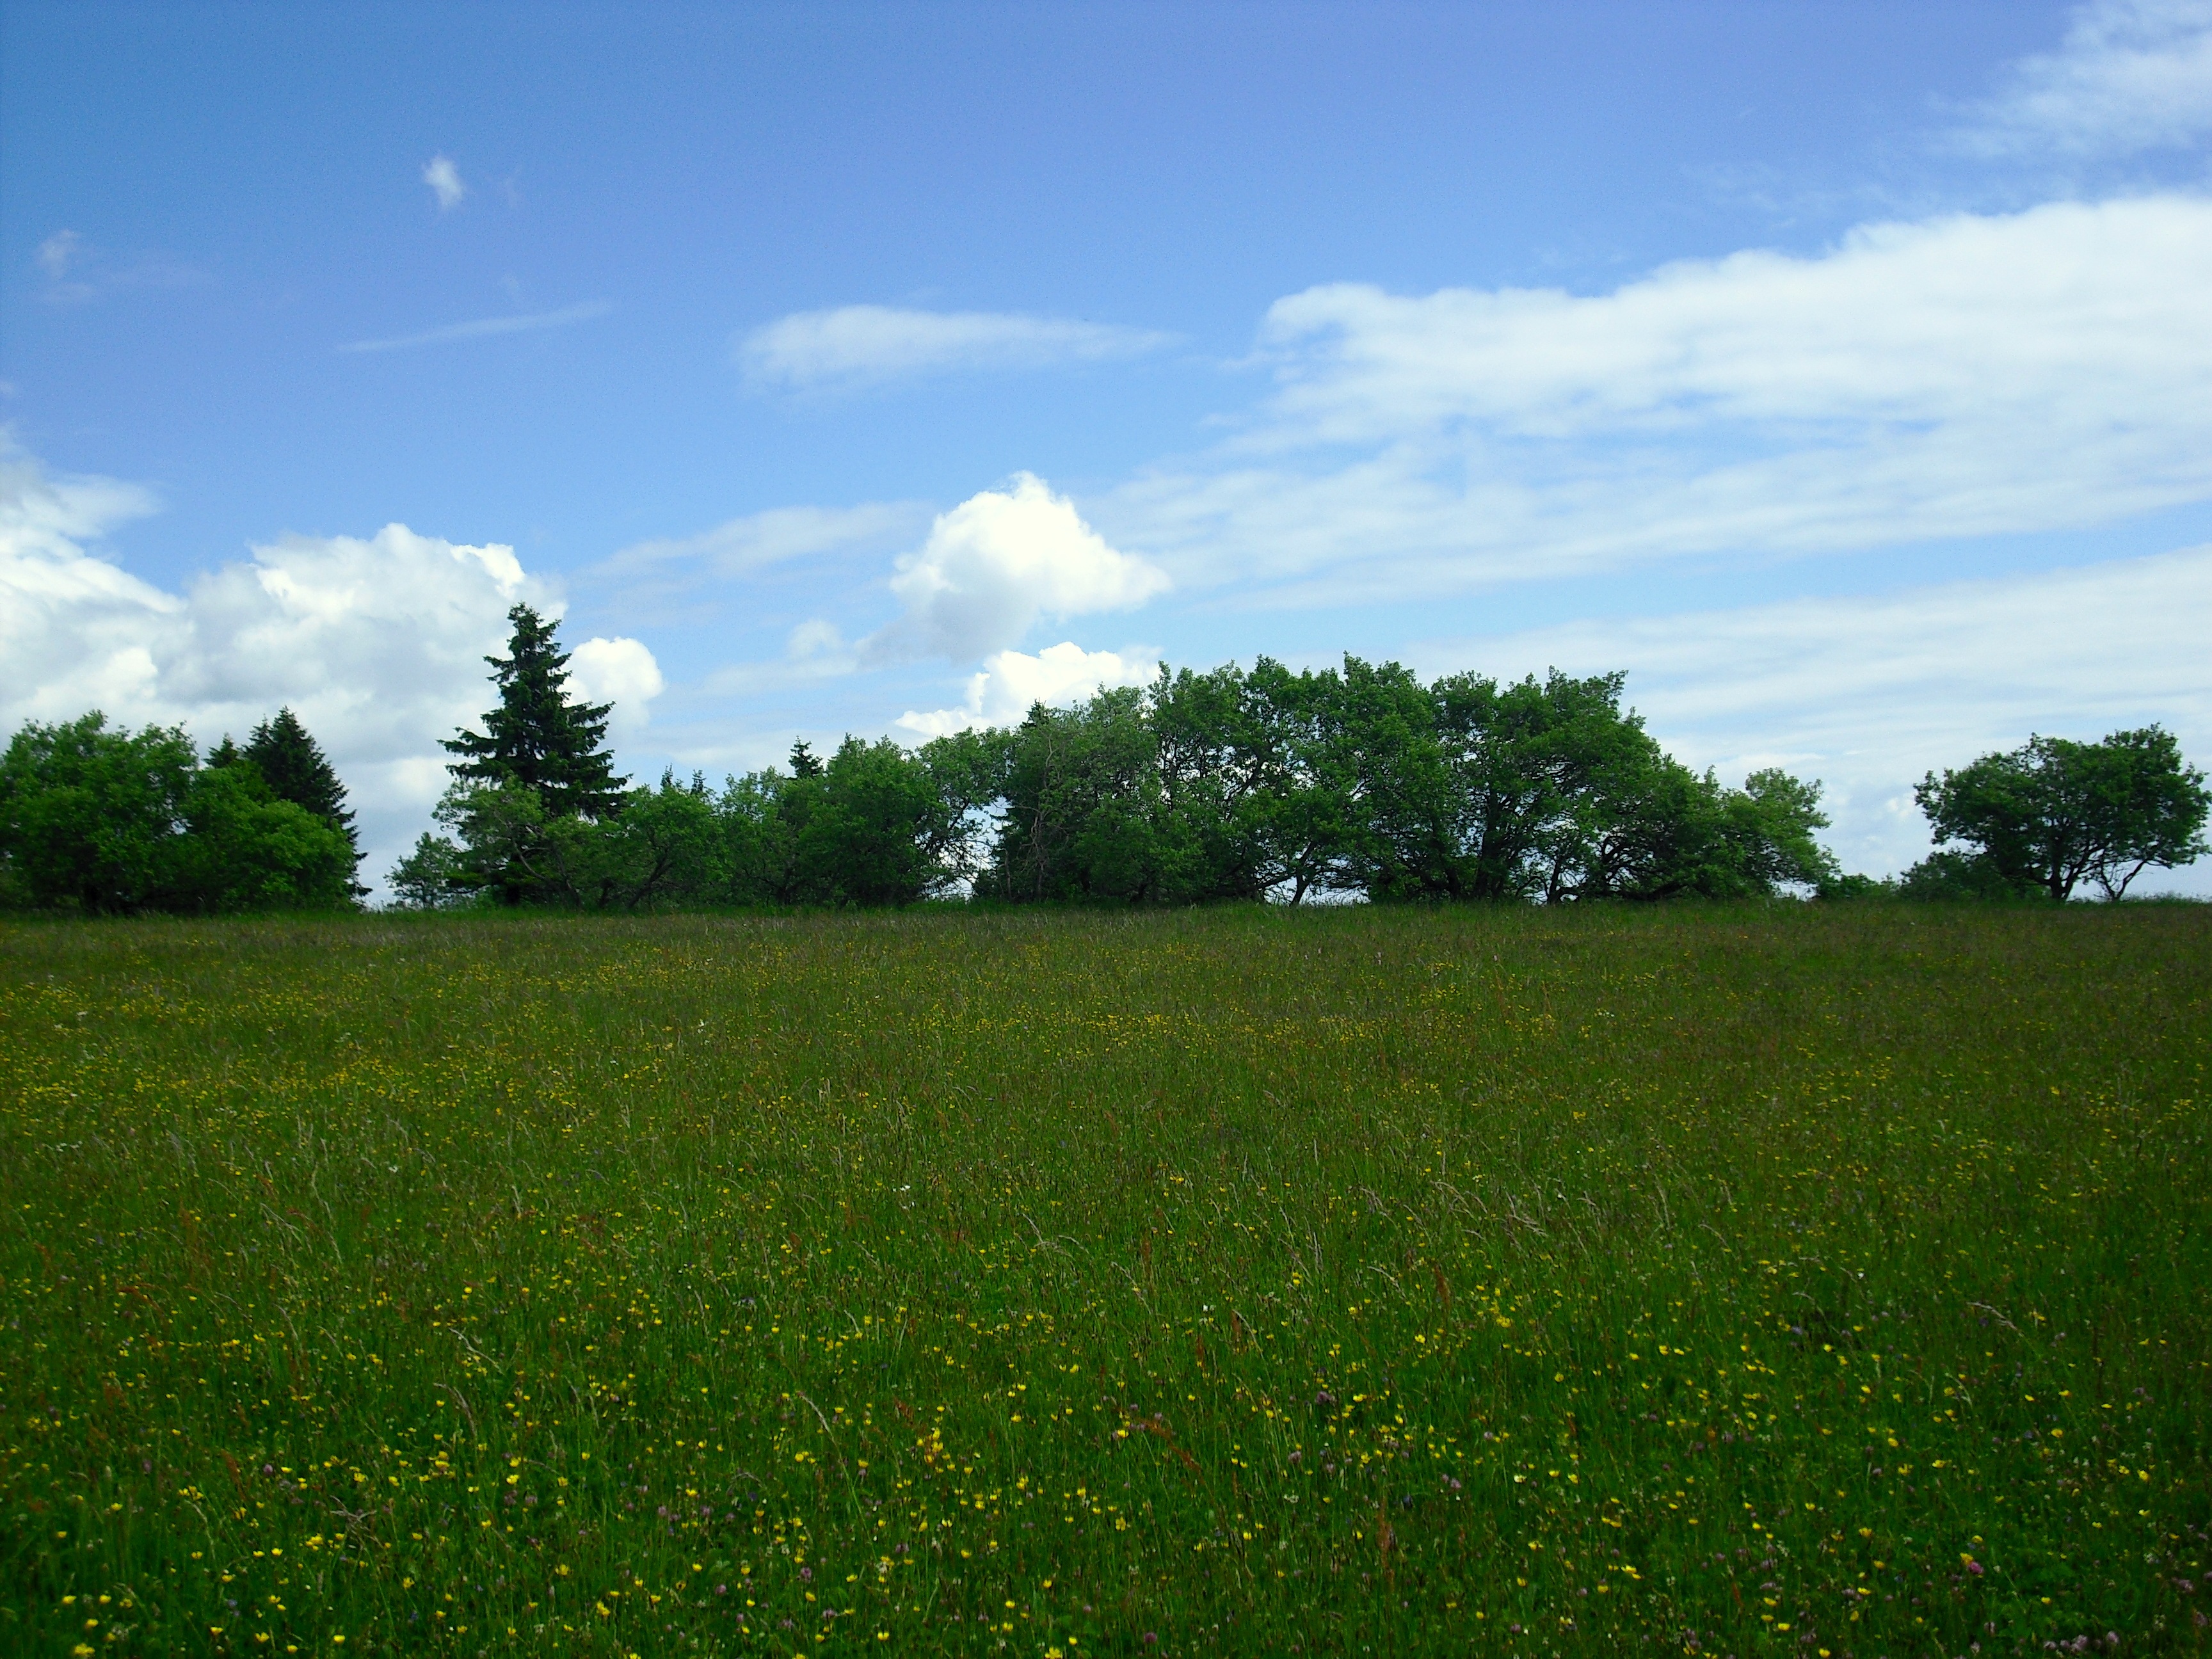
landscape, tree, nature, grass, horizon, cloud, plant, sky, hiking, field, lawn, meadow, prairie, sunlight, hill, flower, bloom, summer, walk, green, pasture, plain, trees, clouds, grassland, vegetation, plateau, habitat, ecosystem, flower meadow, steppe, rural area, on the go, cloudiness, in the green, rh n, hochrhoen, natural environment, grass family, land lot